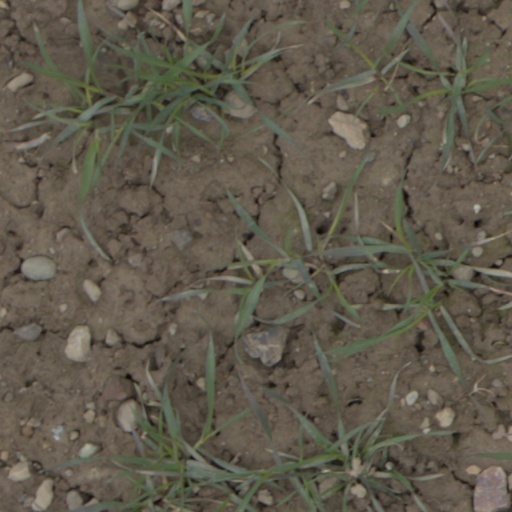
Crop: wheat